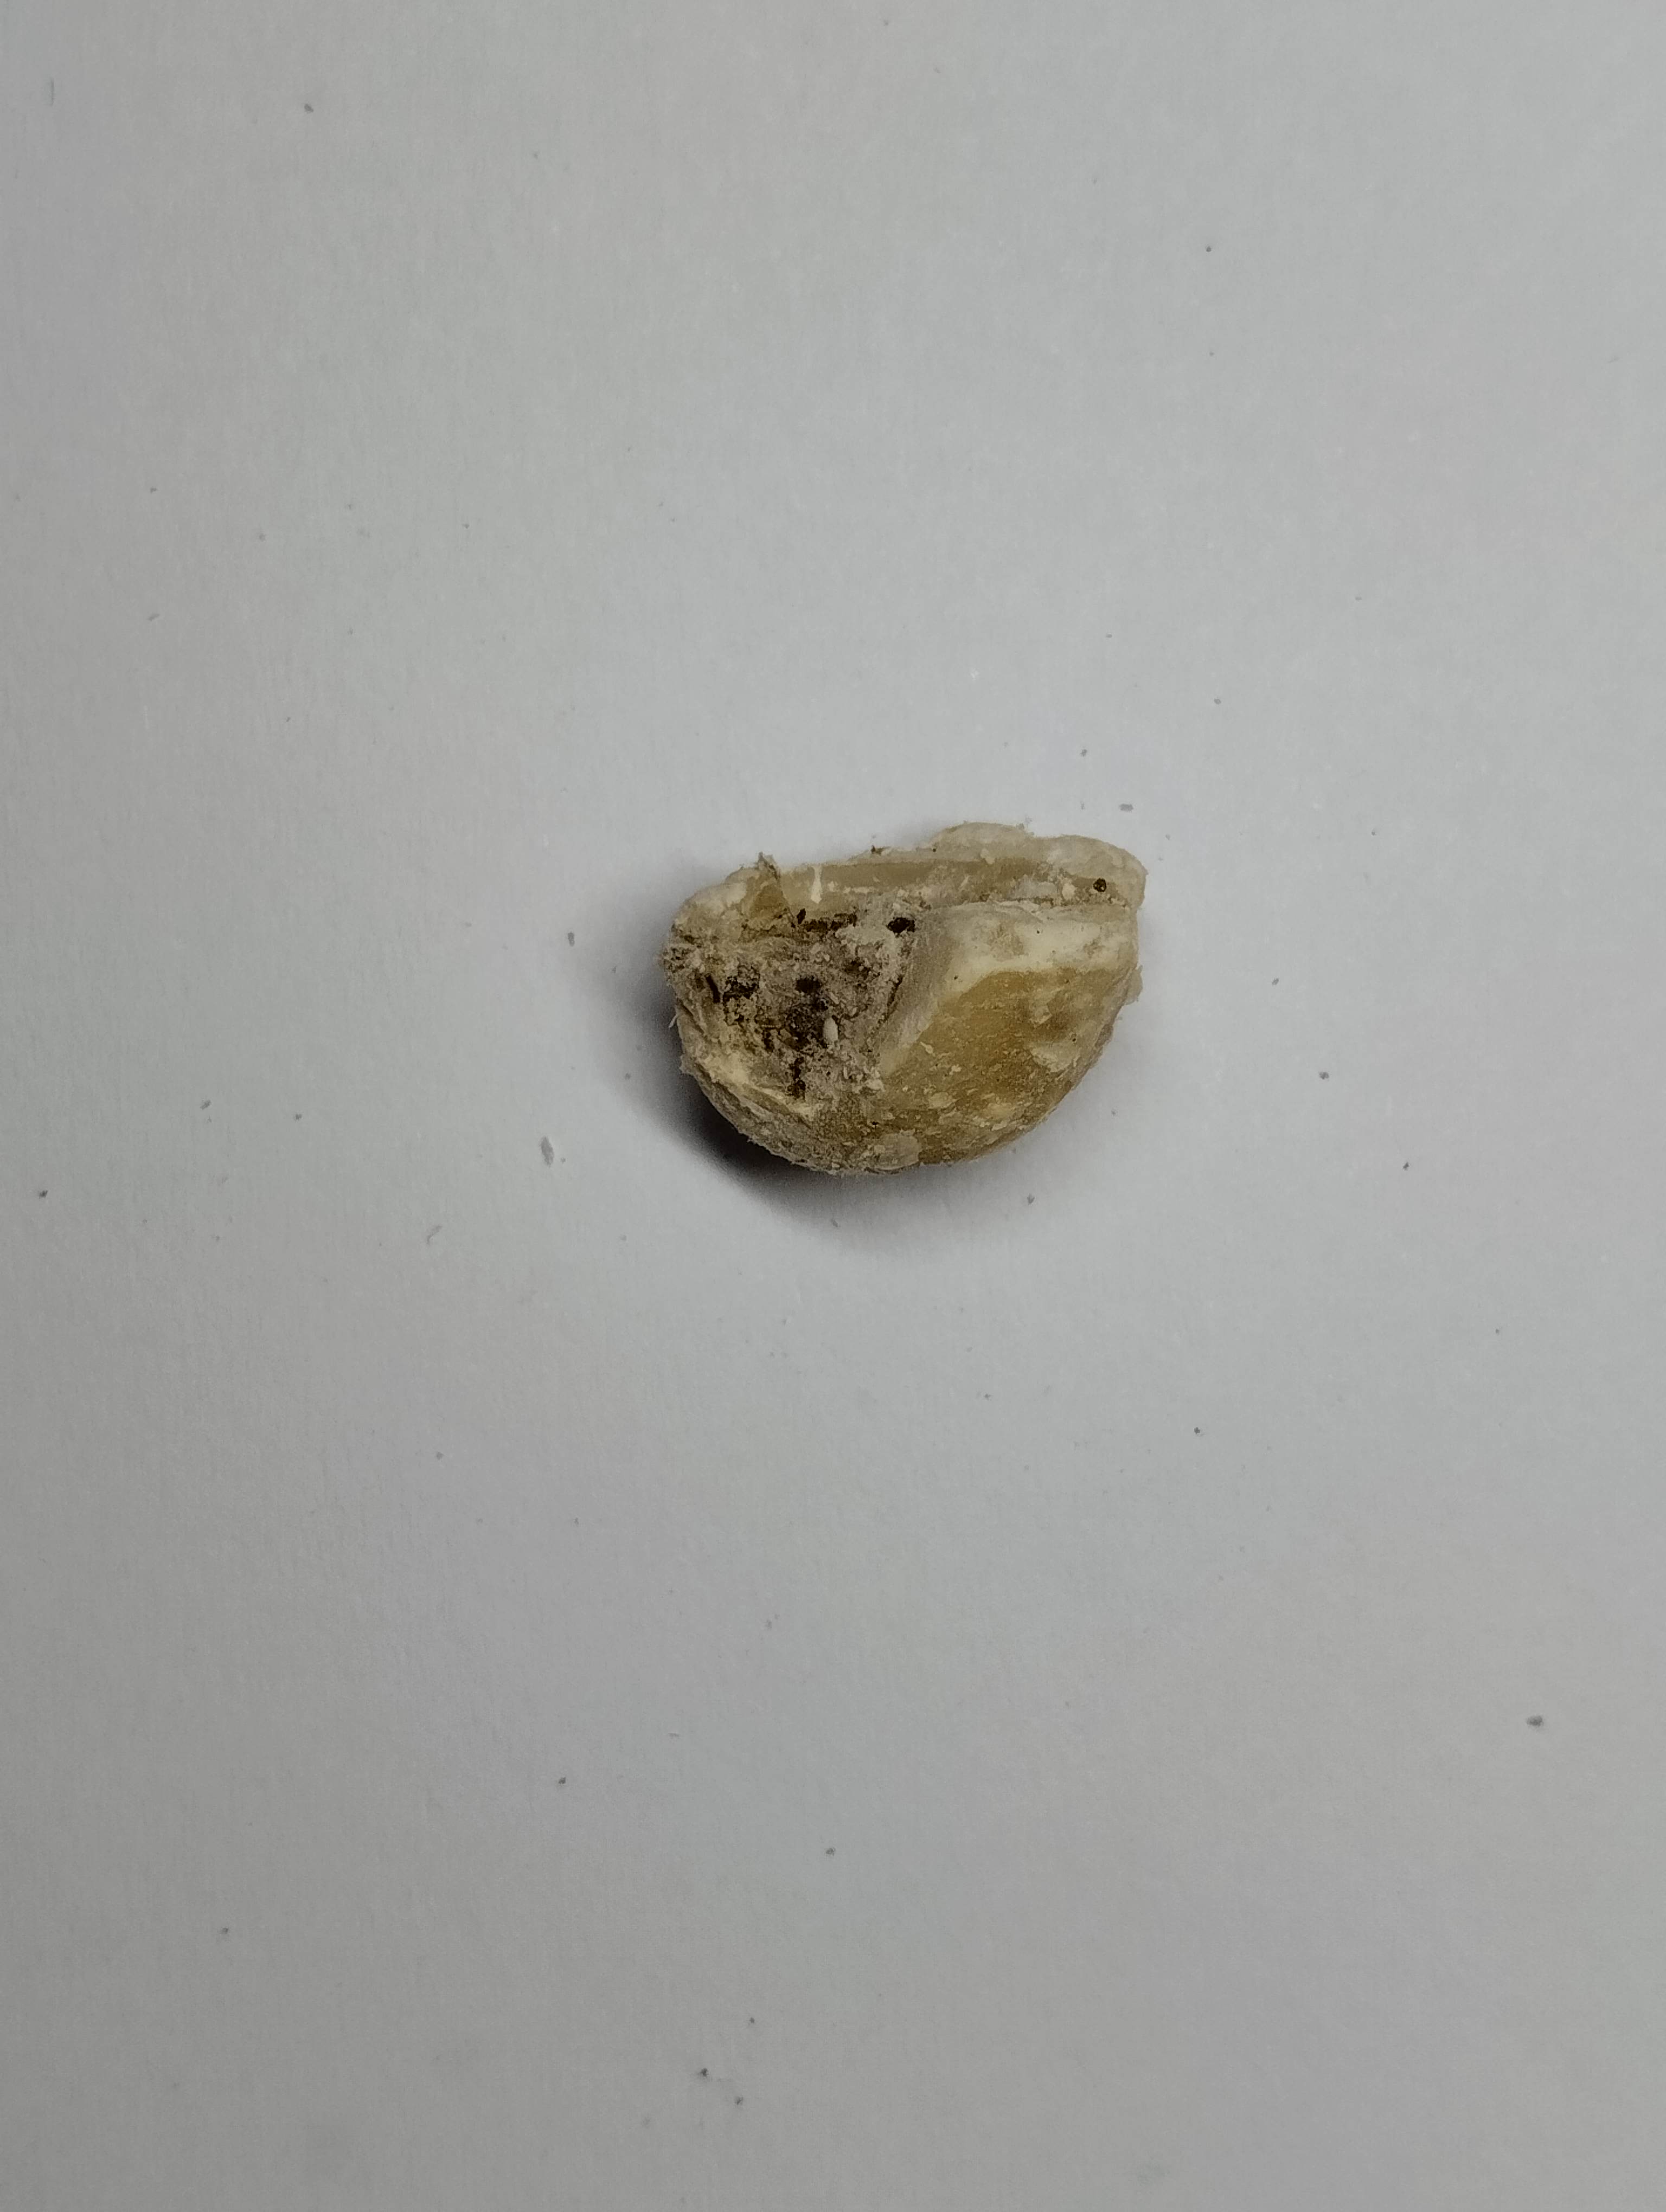
Label: rusak (damaged seed)